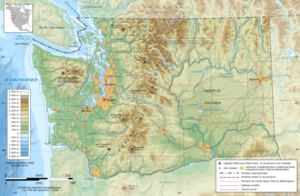
Carte topographique et administrative en français de l'état de Washington